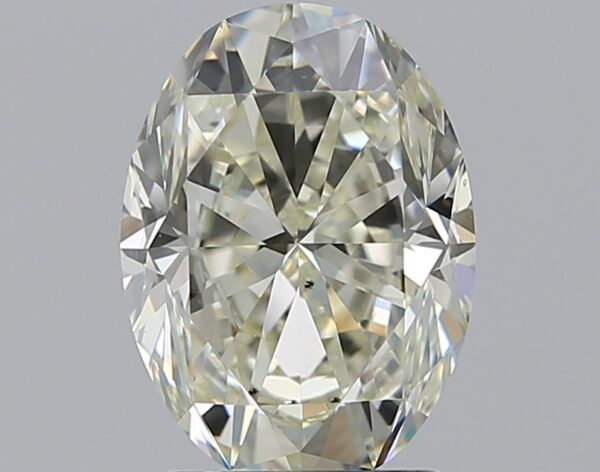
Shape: oval
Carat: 2.01
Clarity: VS2
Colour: M
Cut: VG
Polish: EX
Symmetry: EX
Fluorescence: F
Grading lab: GIA
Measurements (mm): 9.26 x 6.79 x 4.47